Kepler space telescope

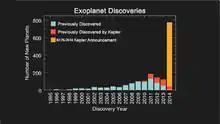
Histogram of exoplanet discoveries. The yellow shaded bar shows newly announced planets including those verified by the multiplicity technique (February 26, 2014).

On February 13, over 530 additional planet candidates were announced residing around single planet systems. Several of them were nearly Earth-sized and located in the habitable zone. This number was further increased by about 400 in June 2014.